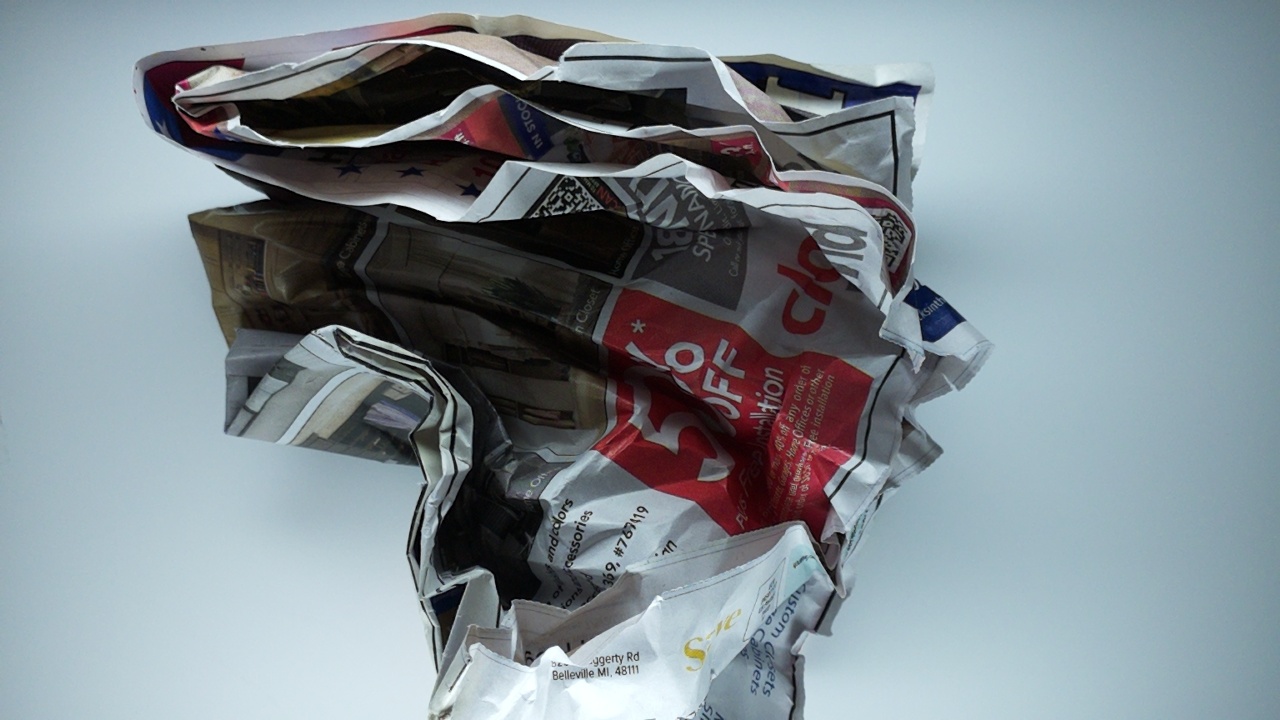
Label: recycle